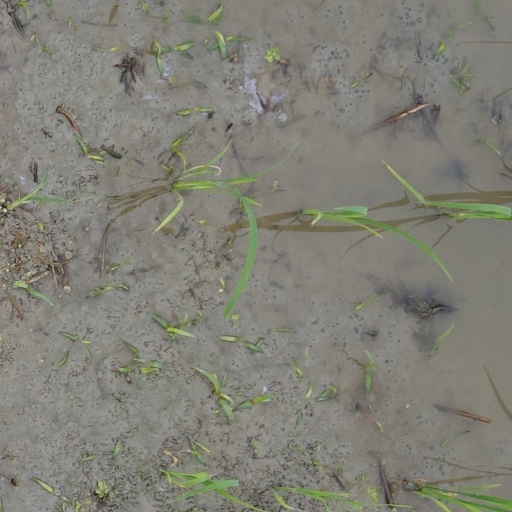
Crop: rice